Answer in natural language. Which object is closer to black dresser with multiple drawers (highlighted by a red box), Doorway (highlighted by a blue box) or orange colour basketball on a court (highlighted by a green box)? Choose between the following options: orange colour basketball on a court (highlighted by a green box) or Doorway (highlighted by a blue box)
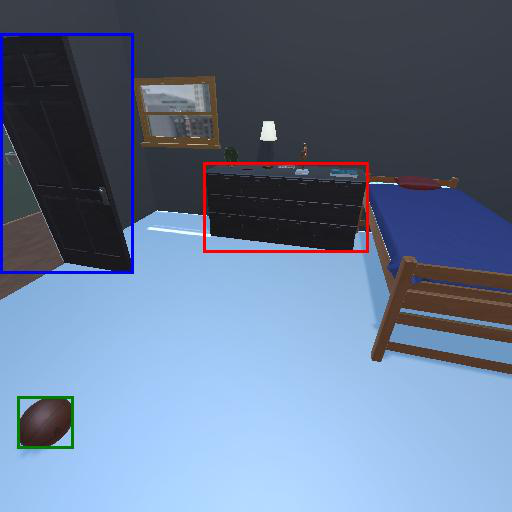
<answer>Doorway (highlighted by a blue box)</answer>